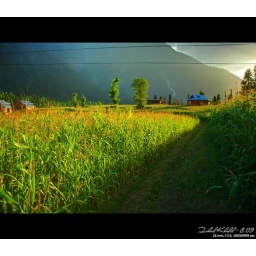
Corn field in golden light of sun..